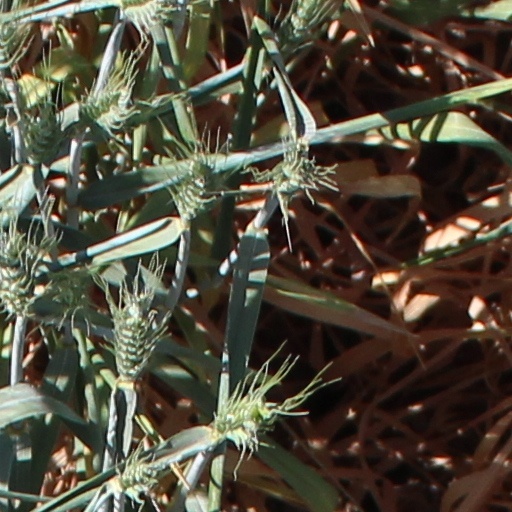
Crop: wheat